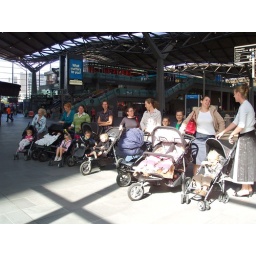
The boys went to the Airshow and the girls went shopping in Melbourne.